Tartus

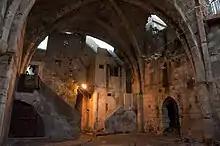
Templar Chapel, Citadel of Tartus

The Crusaders called the city Antartus, and also Tortosa. It was captured in 1099 during the First Crusade by Frankish forces. Once the land was seized, the cathedral was built over the spot of a Byzantine church, but it was later taken over by Muslims. It was recaptured by Raymond of Saint-Gilles in February 1102 after two weeks of siege, then it was left in 1105 to his son Alfonso Jordan and was known as Tortosa. In 1123 the Crusaders built the semi-fortified Cathedral of Our Lady of Tortosa over a Byzantine church that was popular with pilgrims.